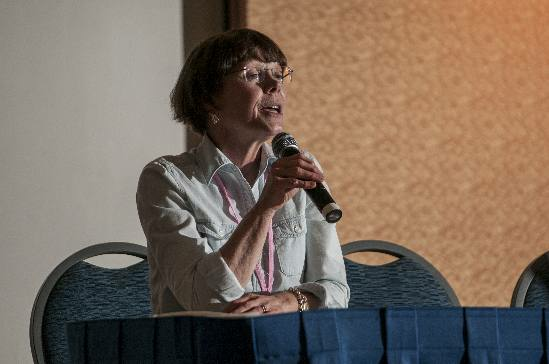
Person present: Yes